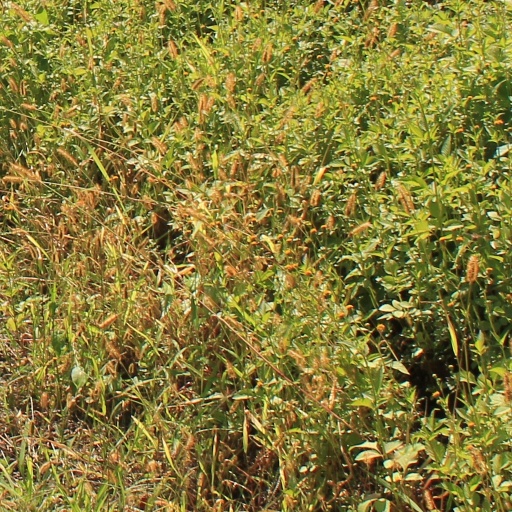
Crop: grape